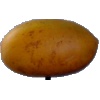
Label: Cucumber Ripe 2